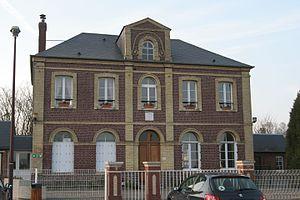
La mairie de Saint-Vincent-Cramesnil.
Saint-Vincent-Cramesnil est une commune française, située dans le département de la Seine-Maritime en région Normandie.